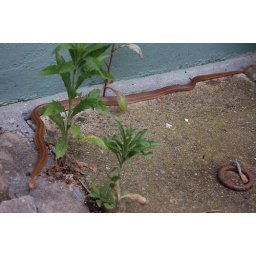
This snake was hiding in the kitchen cabinet that I was taking out.